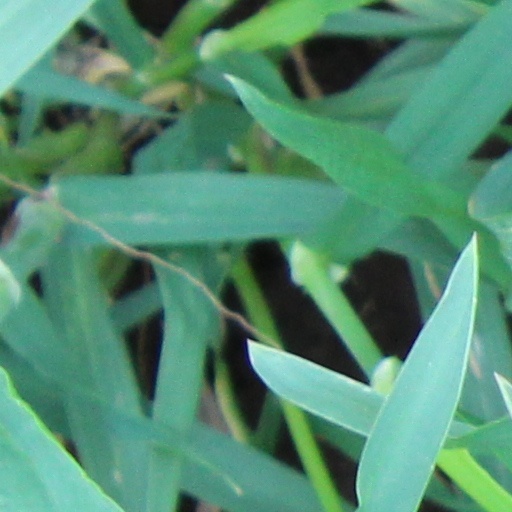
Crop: wheat